Fakhr al-Din II

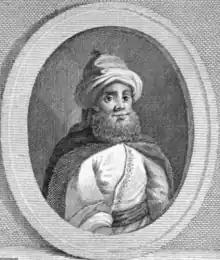
Engraving of a portrait of Fakhr al-Din by Giovanni Mariti, 1787

Fakhr al-Din Ma'n (6 August 1572 13 April 1635), commonly known as Fakhr al-Din II or Fakhreddine II, was the paramount Druze emir of Mount Lebanon from the Ma'n dynasty, an Ottoman governor of Sidon-Beirut and Safed, and the strongman over much of the Levant from the 1620s to 1633. For uniting modern Lebanon's constituent parts and communities, especially the Druze and the Maronites, under a single authority for the first time in history, he is generally regarded as the country's founder. Although he ruled in the name of the Ottomans, he acted with considerable autonomy and developed close ties with European powers in defiance of the Ottoman imperial government.